Najee Goode

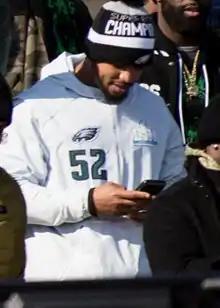
Goode at the Eagles’ Super Bowl parade in 2018

Najee Goode (born June 4, 1989) is an American former professional football linebacker. He played college football at West Virginia and was selected by the Tampa Bay Buccaneers in the fifth round of the 2012 NFL draft. He also played with the Philadelphia Eagles, with whom he won Super Bowl LII.